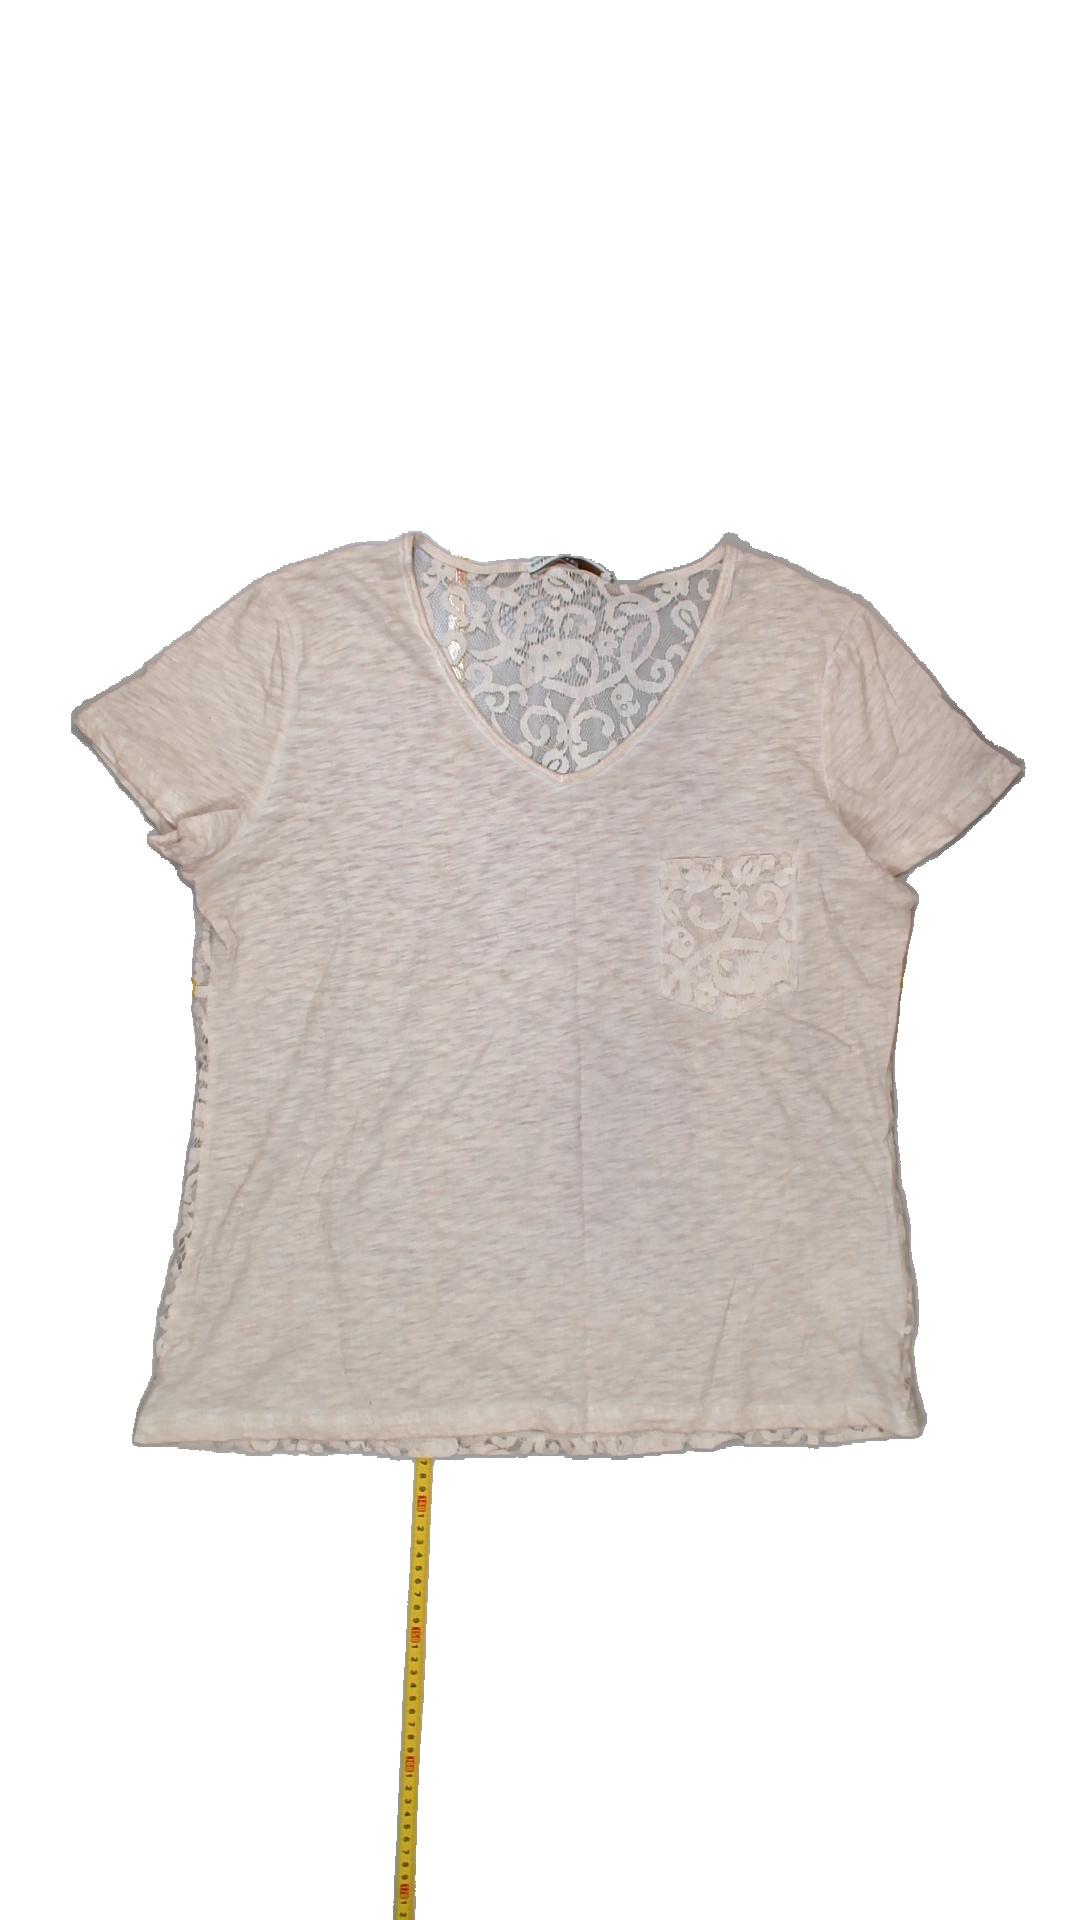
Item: T-shirt (Ladies)
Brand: Soya/soyaconcept
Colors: Beige
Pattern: Lace
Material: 100%cotton
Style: No trend
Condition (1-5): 4
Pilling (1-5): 4
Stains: No
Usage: Reuse
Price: <50